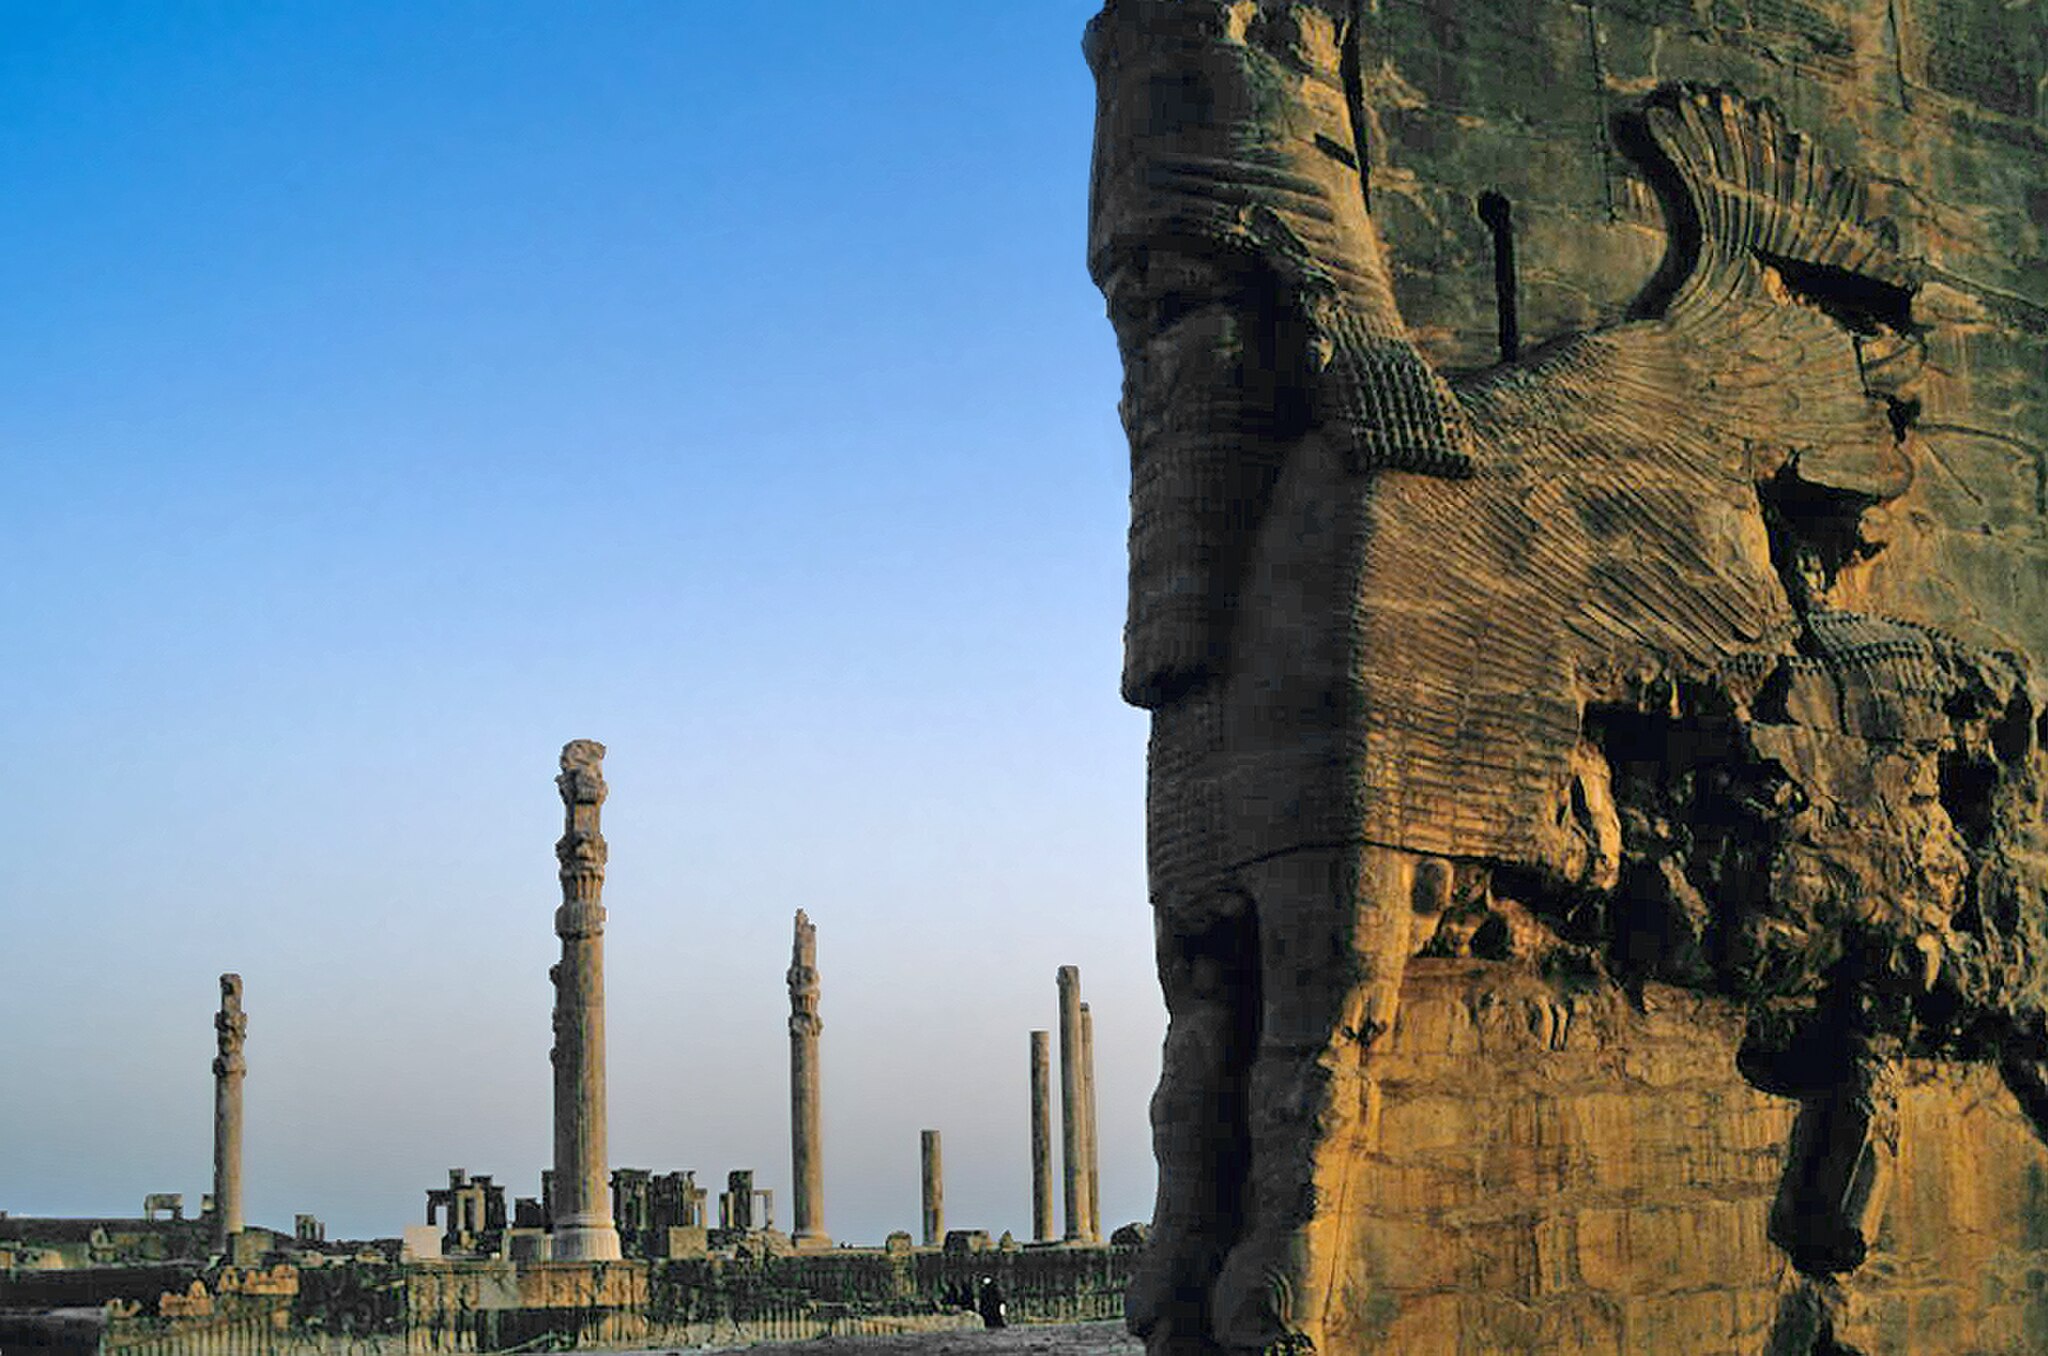
Title: Persépolis (2000) 07
Description: Detail of the Gate of All Nations and, in the background, the Apadana; Persepolis, Fars, Iran
Date: 2000-04
Categories: Apadana of Persepolis, Self-published work, April 2000 in Iran, Photographs by LBM1948, 2000 in Persepolis, Details of Gate of All Nations